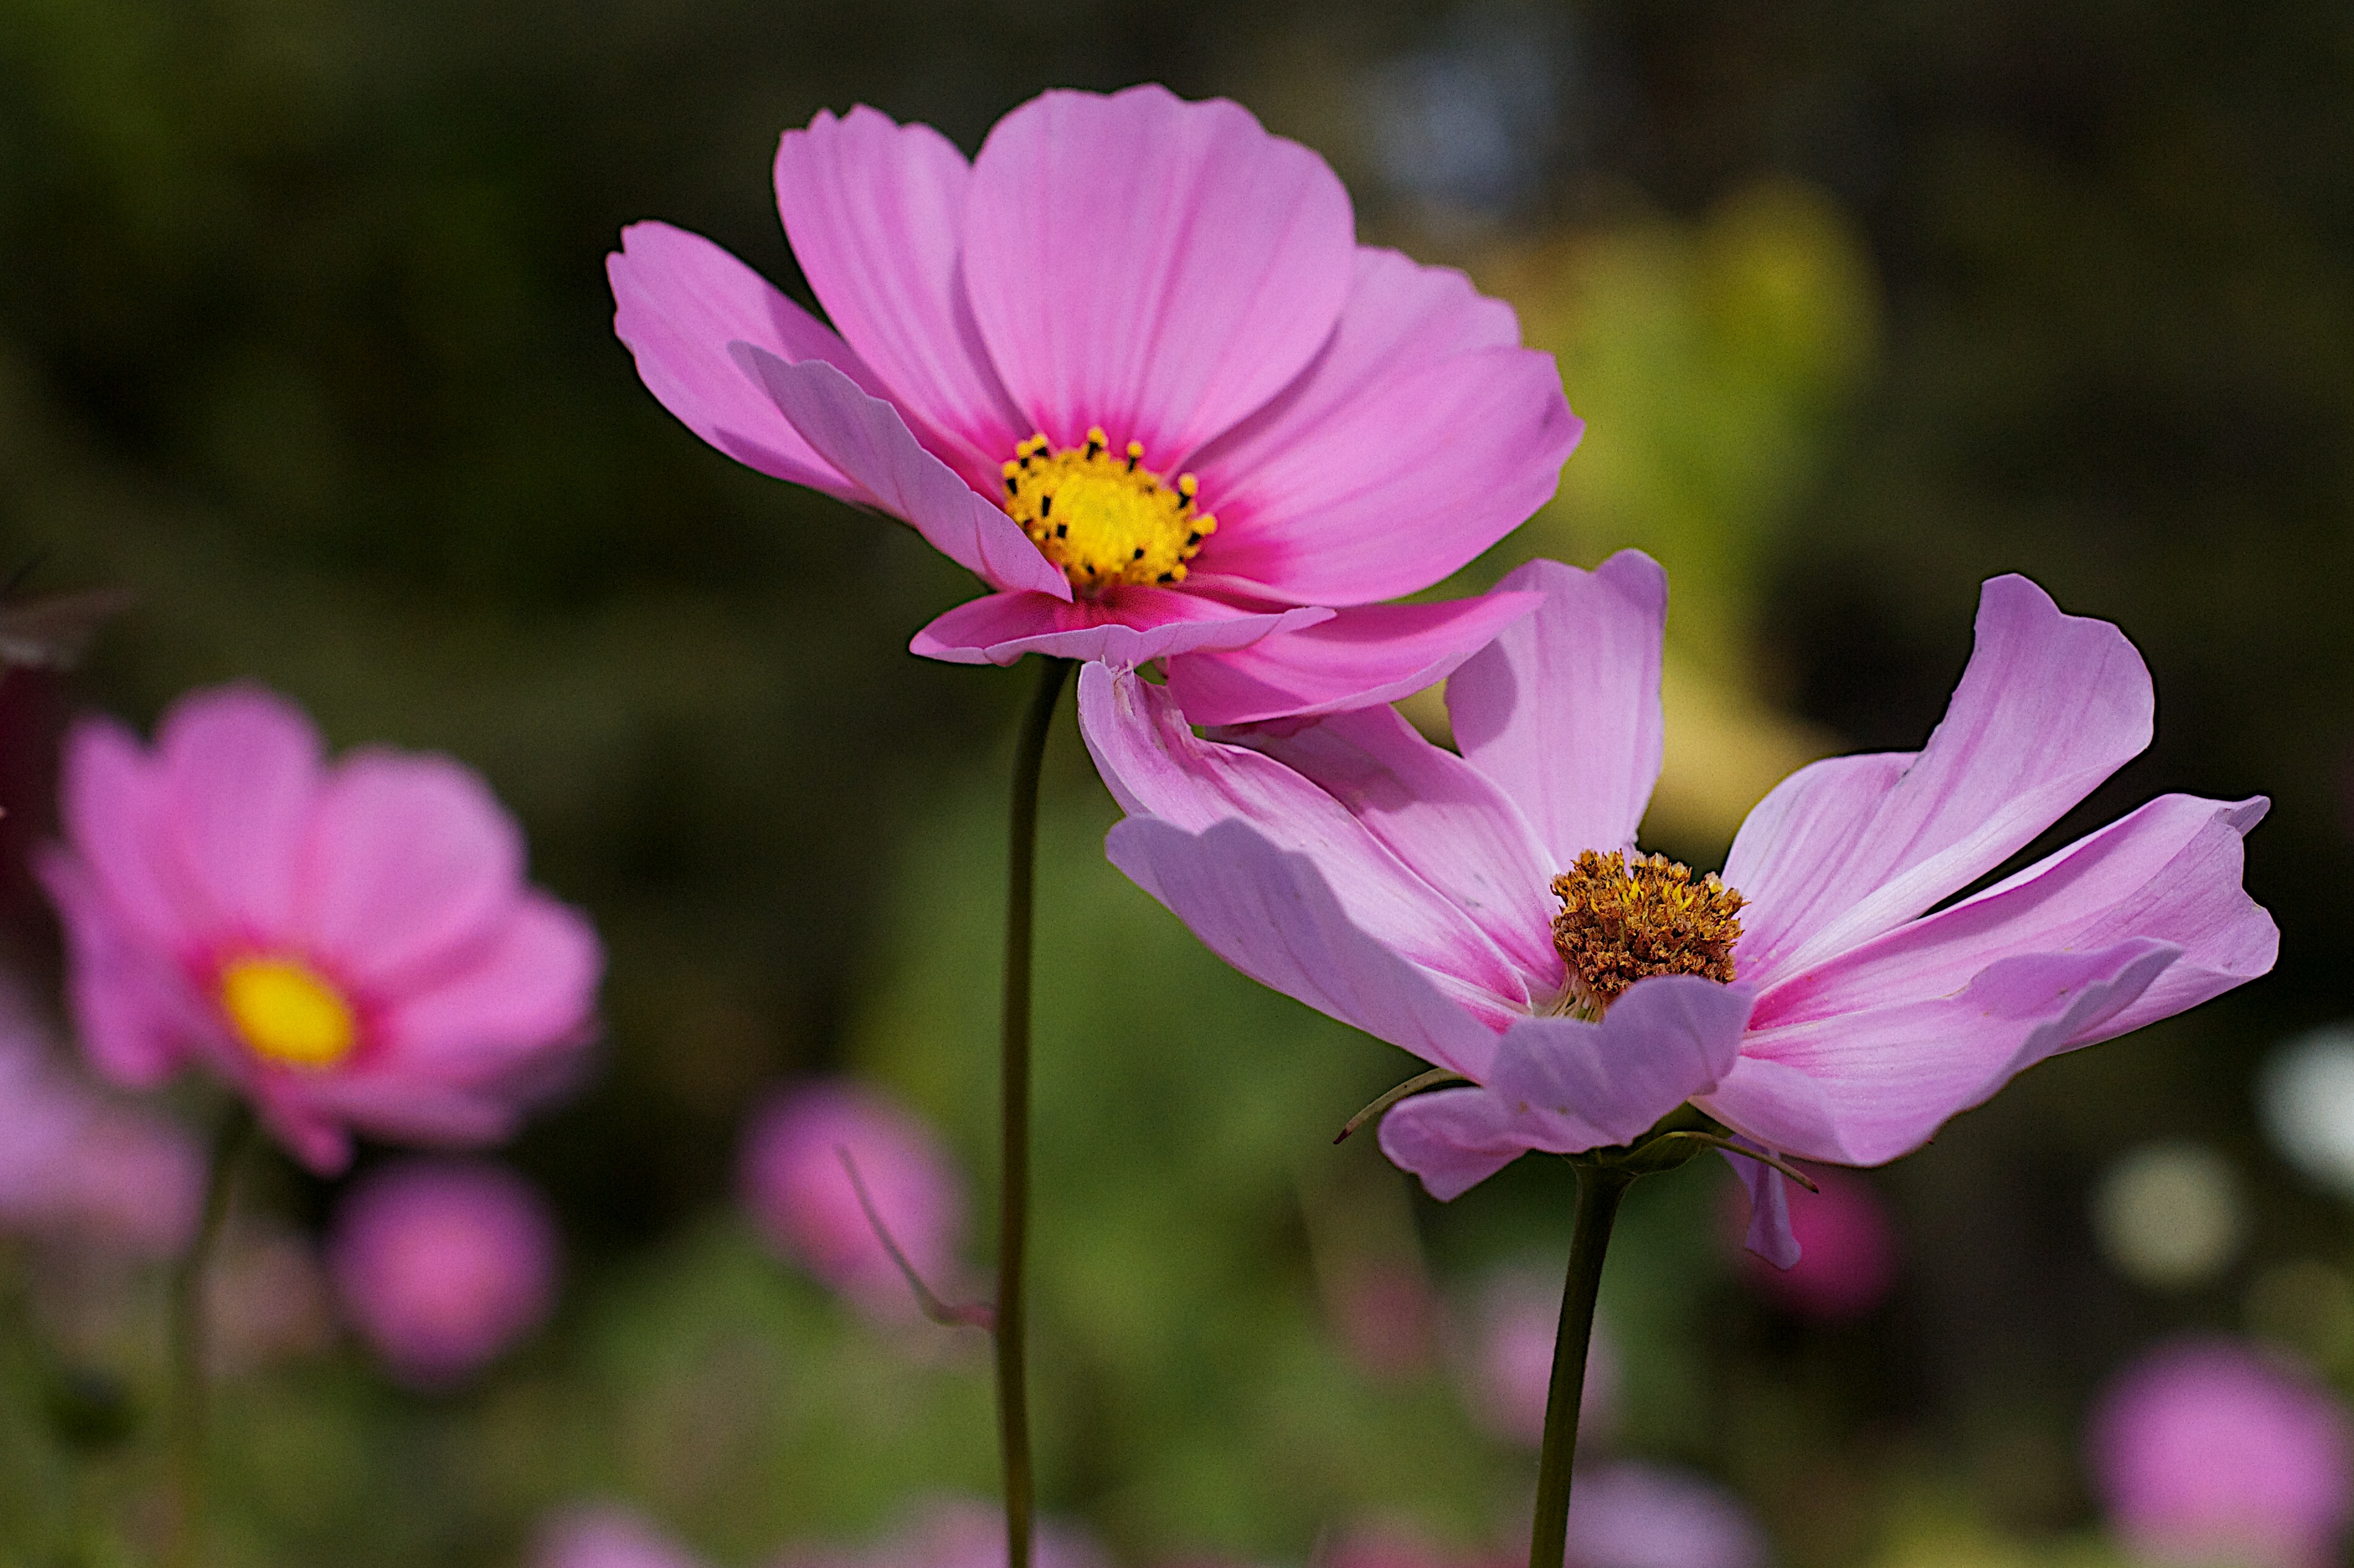
blossom, plant, cosmos, flower, petal, flora, wildflower, macro photography, flowering plant, daisy family, annual plant, land plant, garden cosmos